Pierre-Robert Le Cornier de Cideville

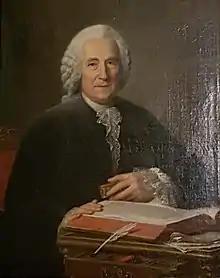

Pierre Robert Le Cornier de Cideville (2 September 1693 – 5 March 1776), was a French magistrate and scholar, co-founder of the Academy of Rouen.